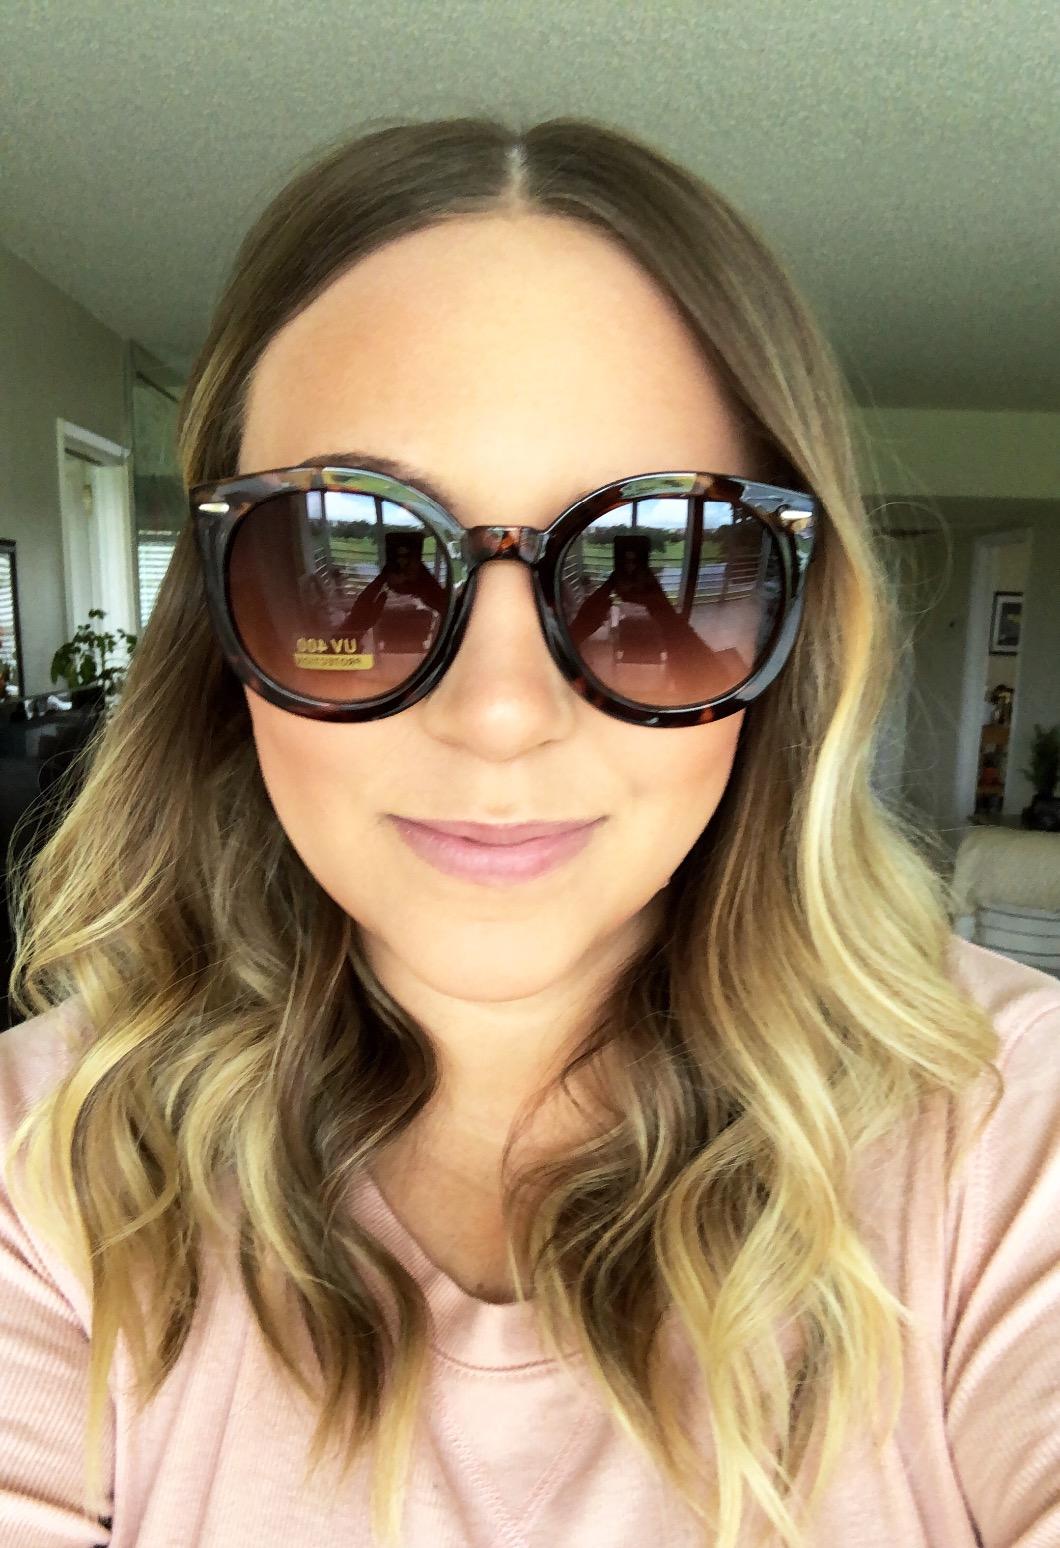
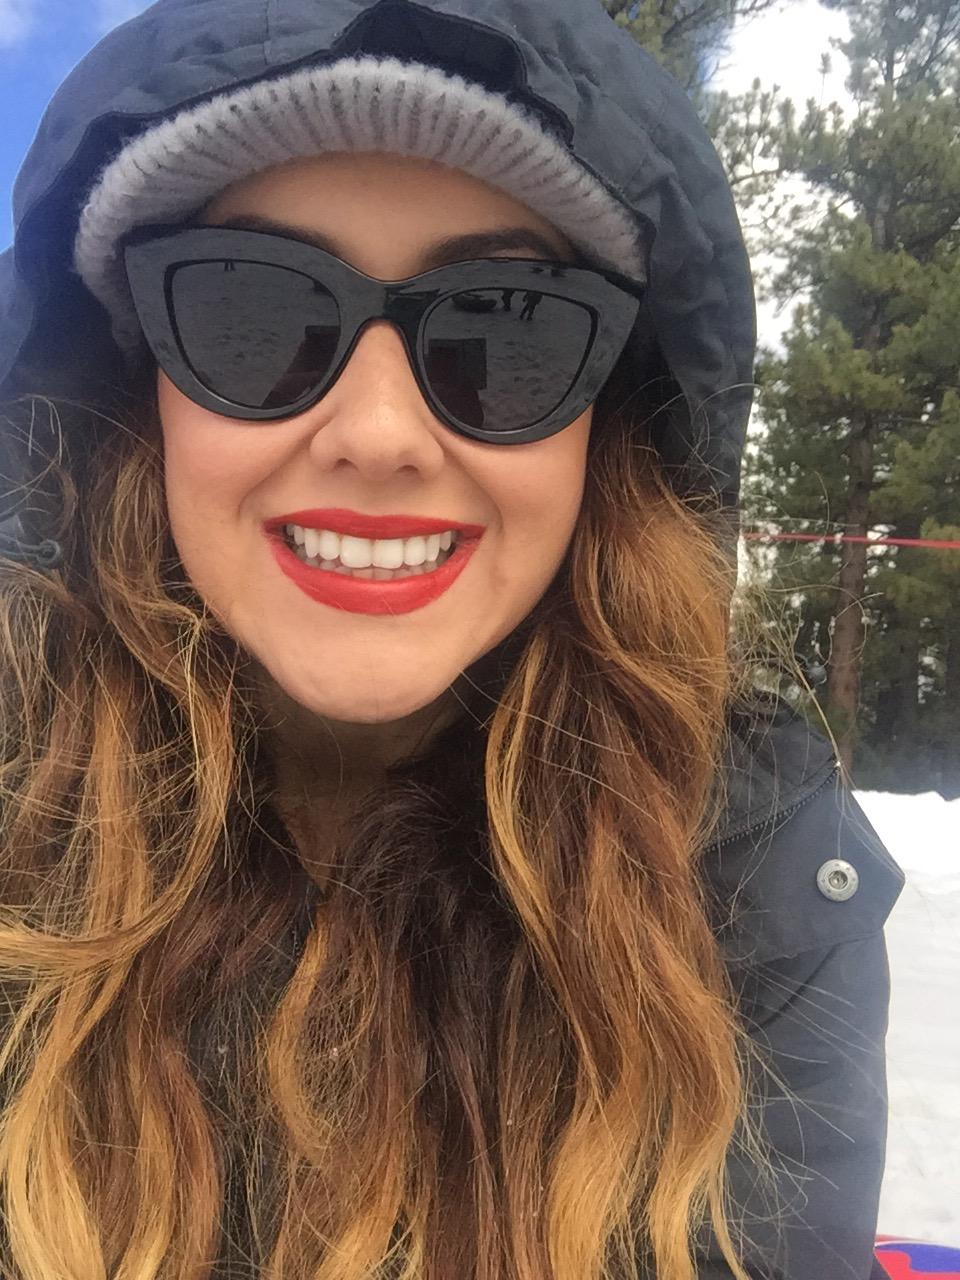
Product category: accessories_sunglasses
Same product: no